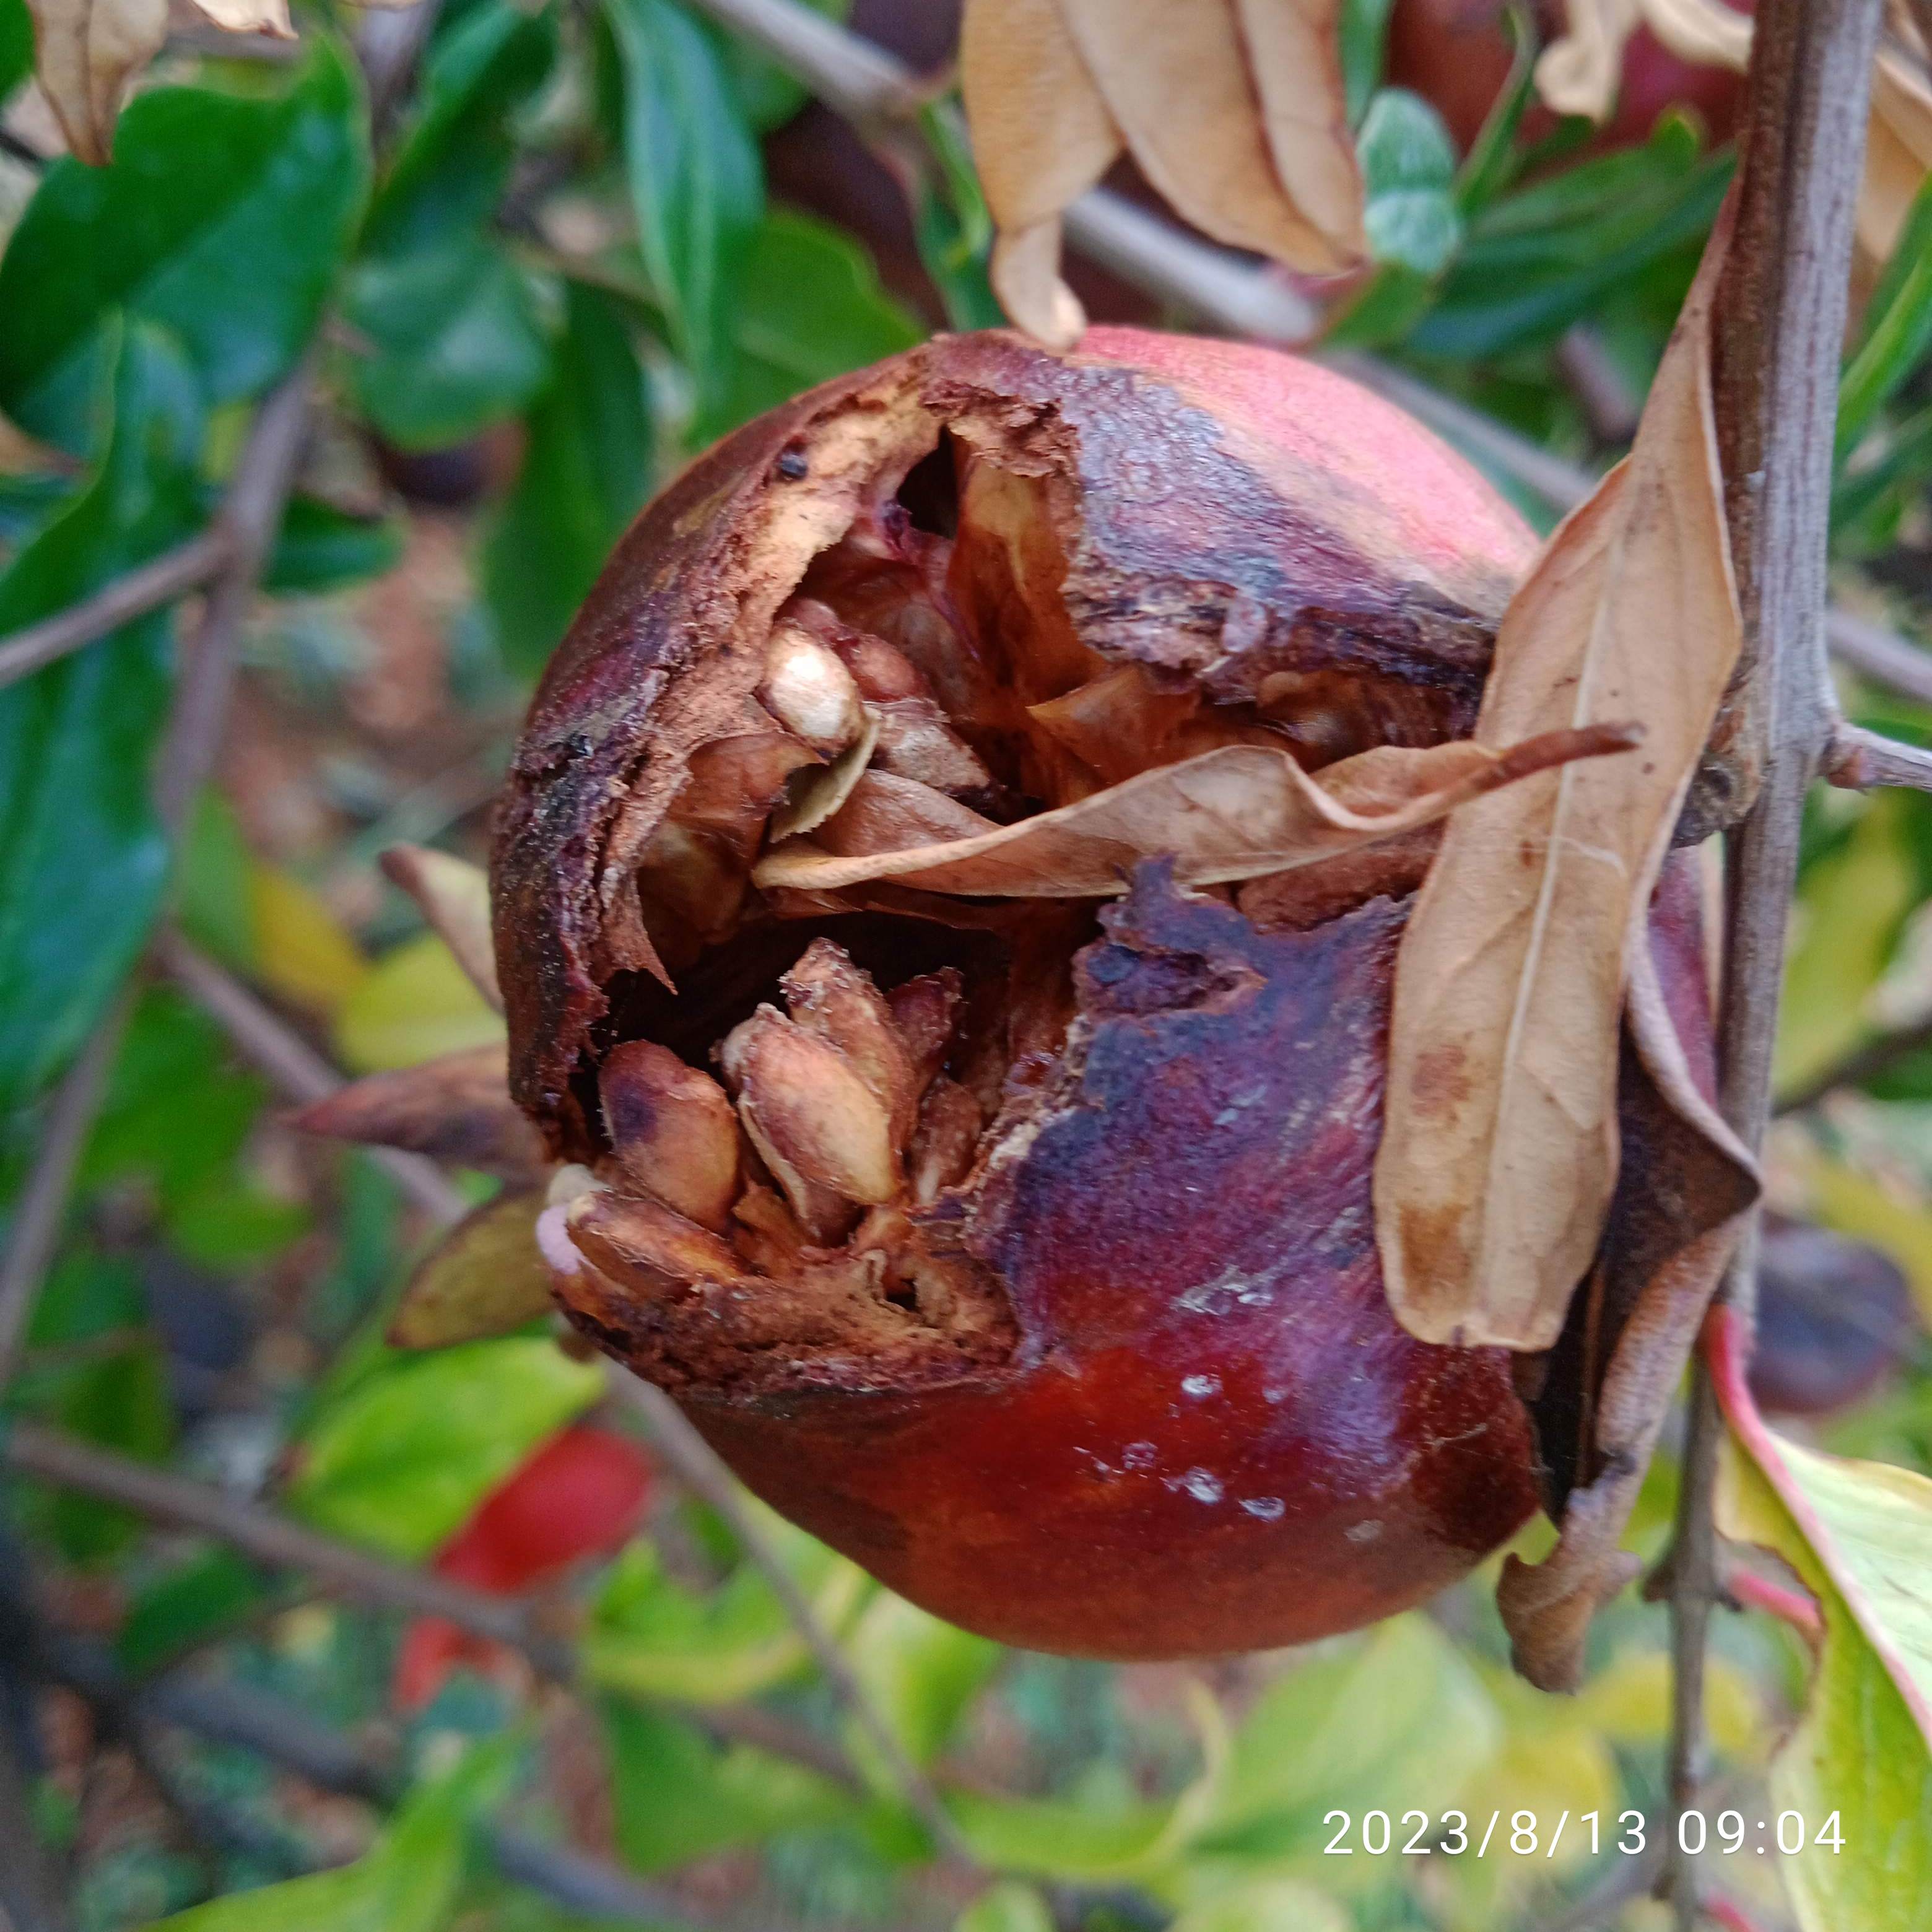
Label: Bacterial_Blight